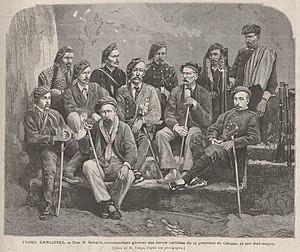
Types carlistes. — Don N. Saballs, commandant général des forces carlistes de la province de Gérone, et son état-major. (Dessin de M Vierge, d'après une photographie.)Español: Tipos carlistas. — Don N. Saballs, comandante general de las fuerzas carlistas de la provincia de Gerona y su Estado Mayor. (Dibujo del señor Vierge, a partir de una fotografía.), en la revista Le Monde Illustré.